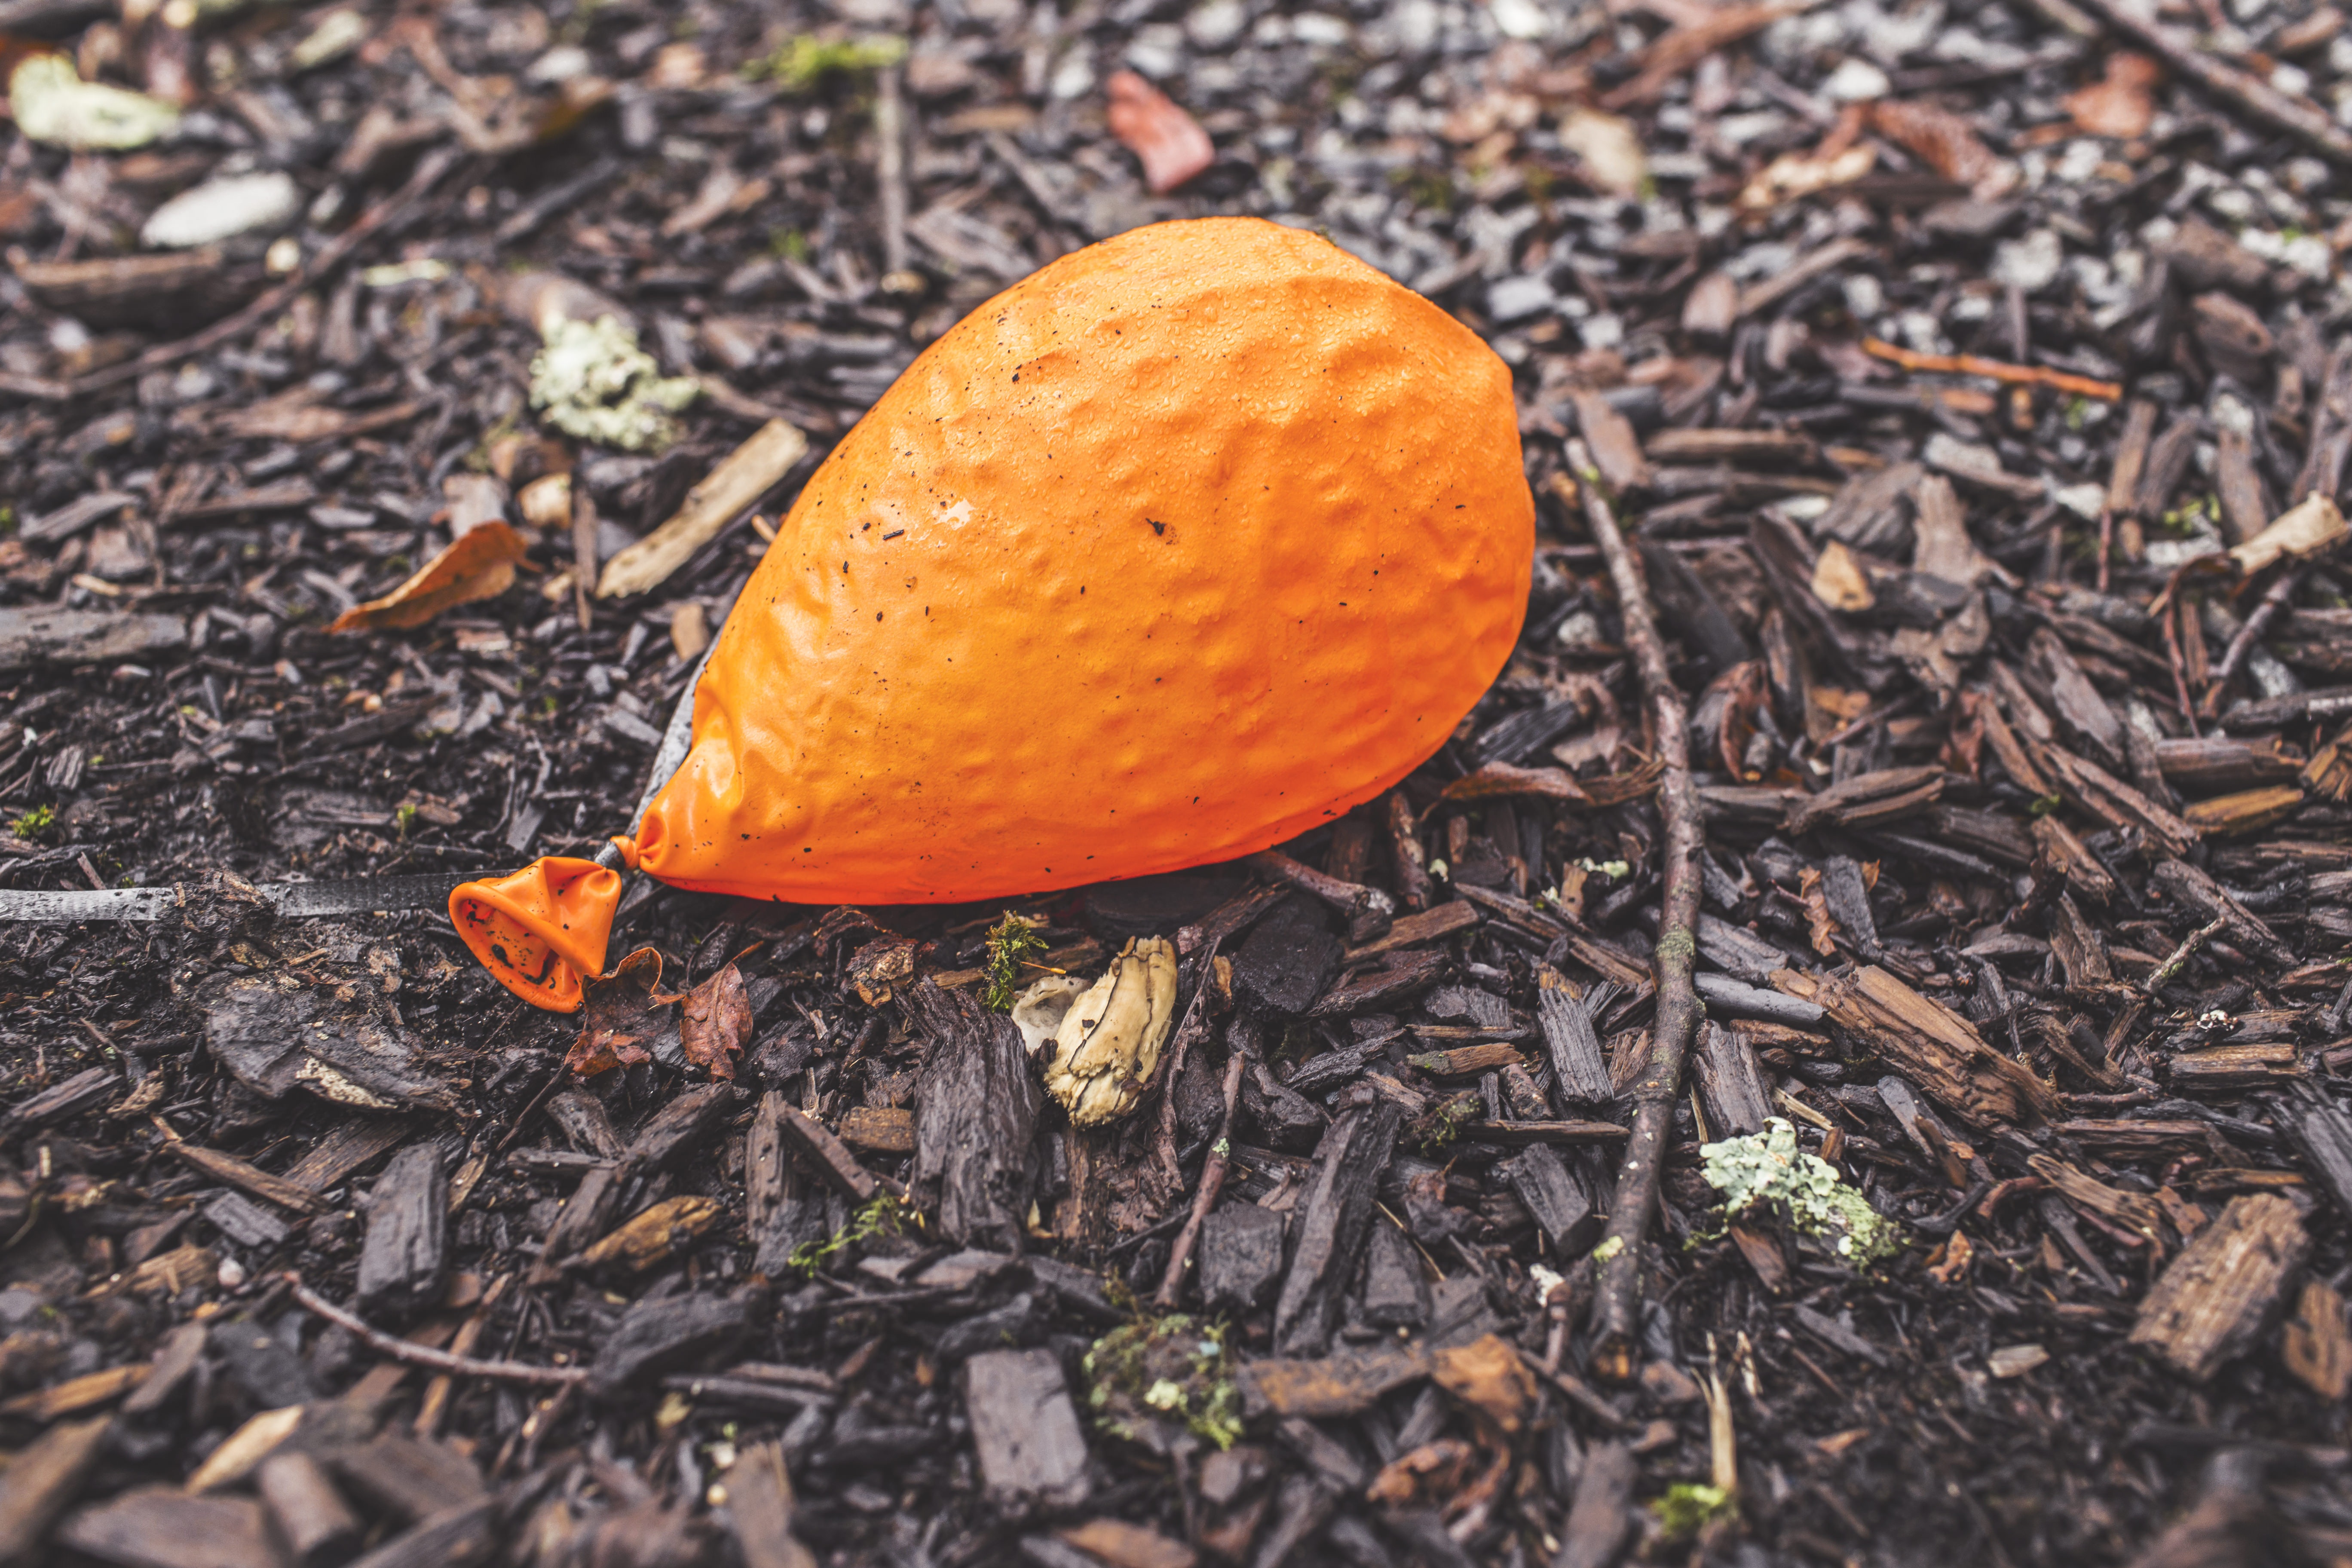
tree, nature, plant, ground, leaf, flower, balloon, orange, food, produce, autumn, soil, botany, flora, season, fauna, close up, sticks, macro photography, deflated